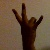
The image shows a hand gesture representing the number 7 in Indian Sign Language.